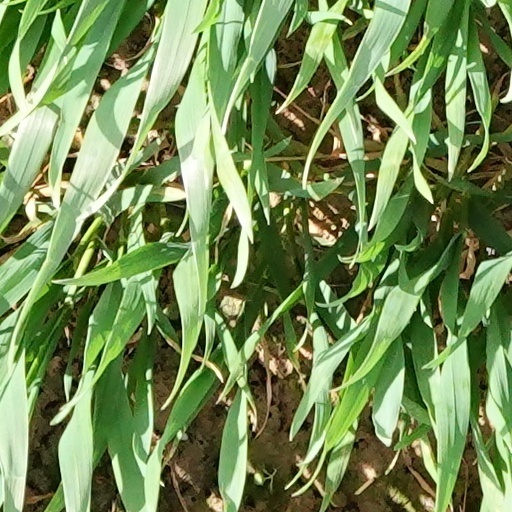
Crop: wheat